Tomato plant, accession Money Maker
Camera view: tilt-top (135 deg); turntable rotation: 270 degrees
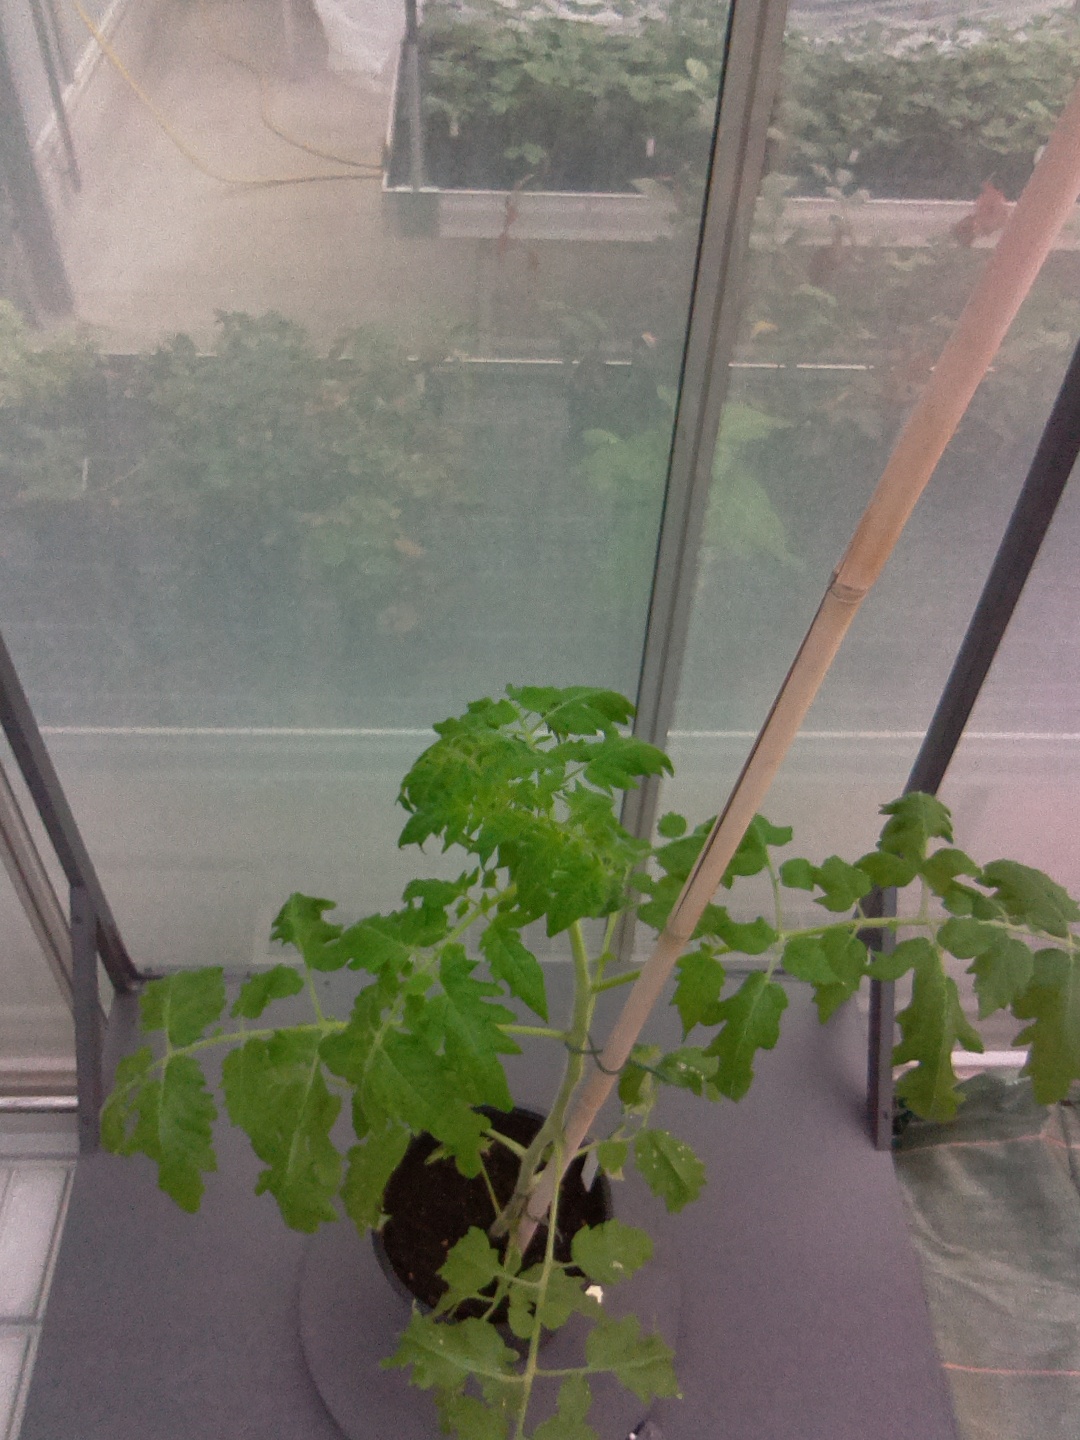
BBCH growth stage 53: 3 inflorescences visible